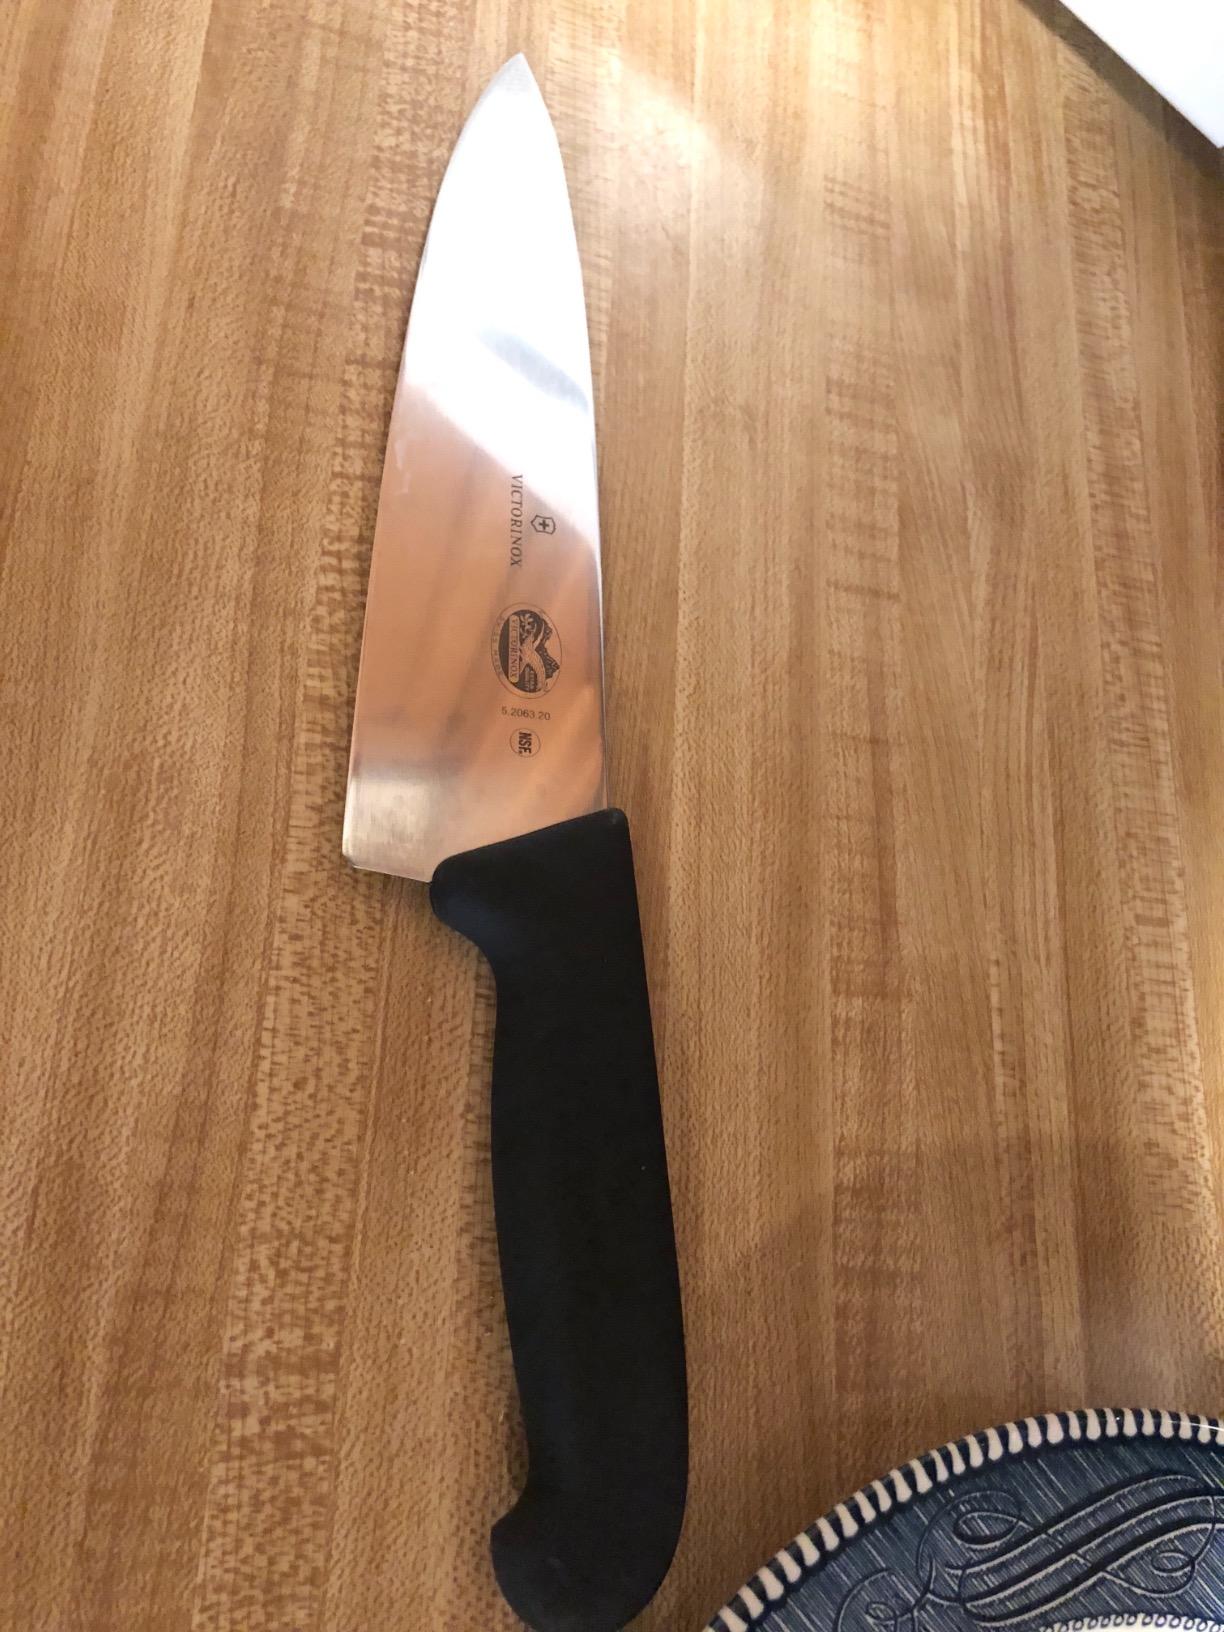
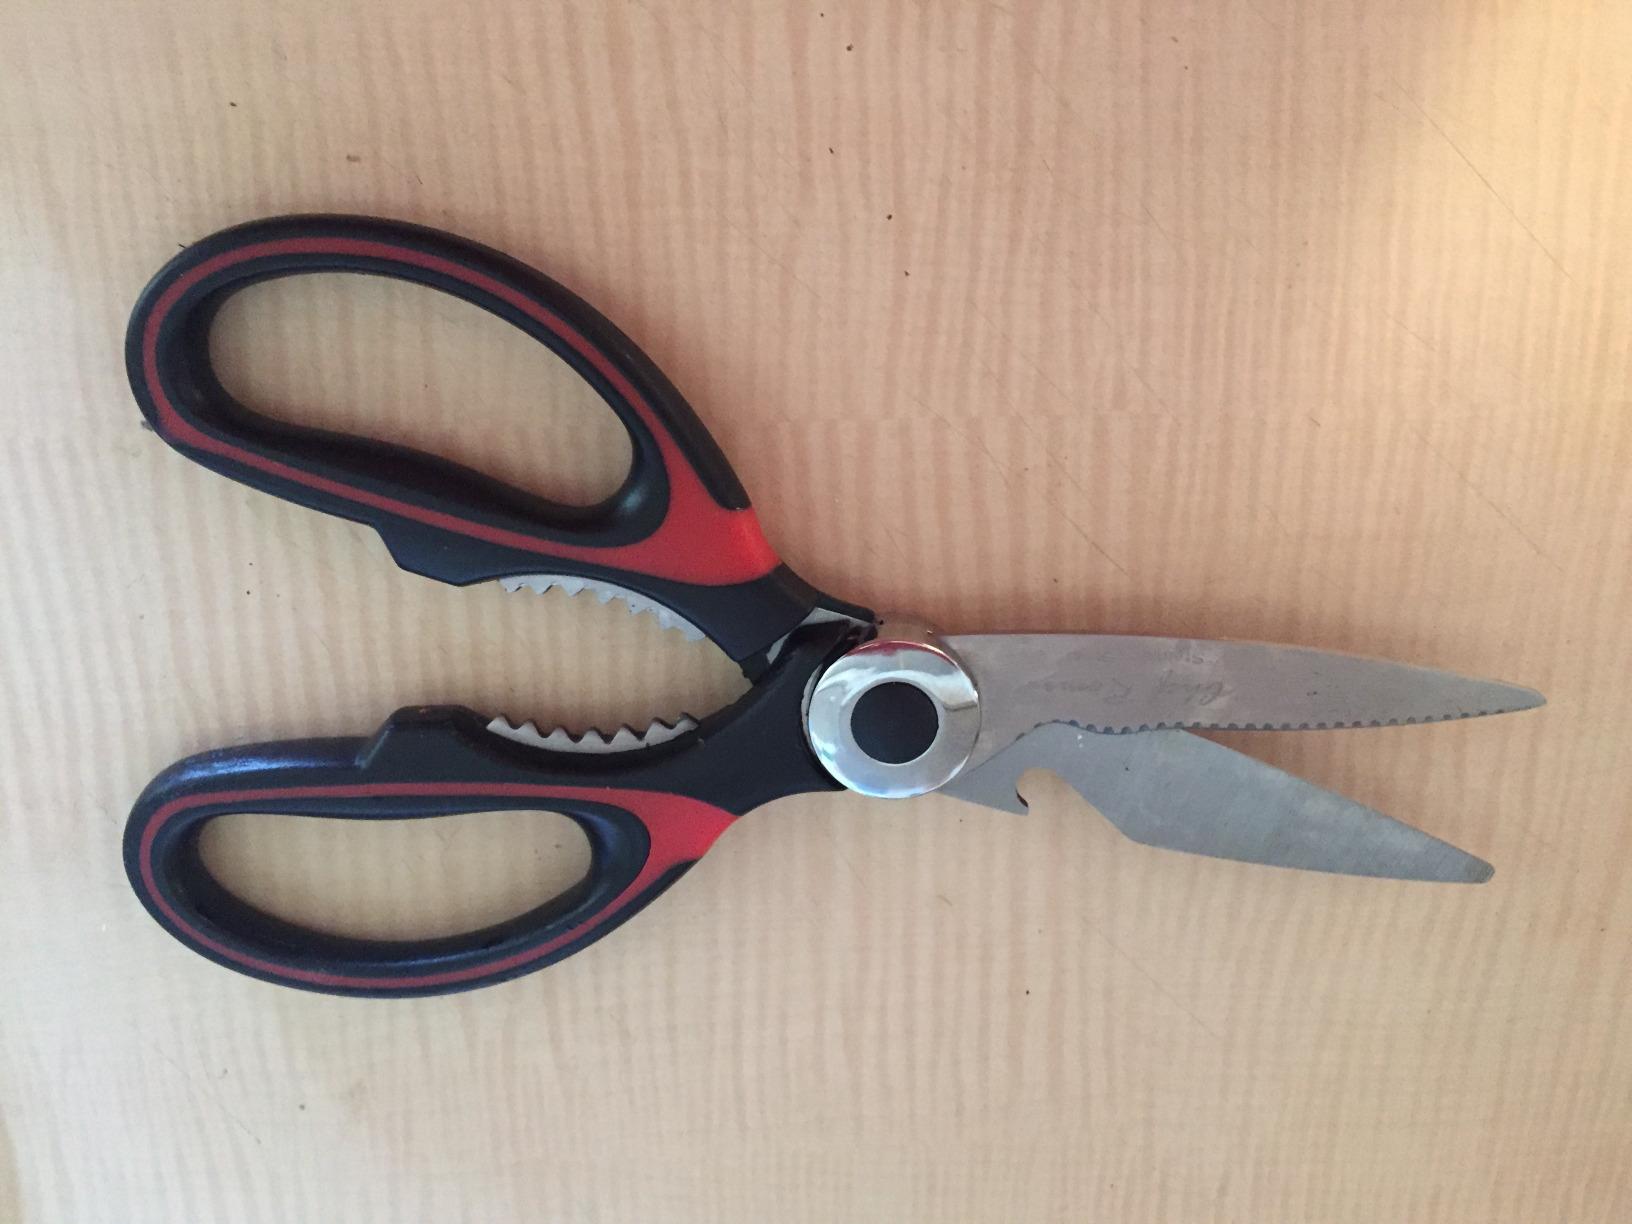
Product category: items_knife
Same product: no